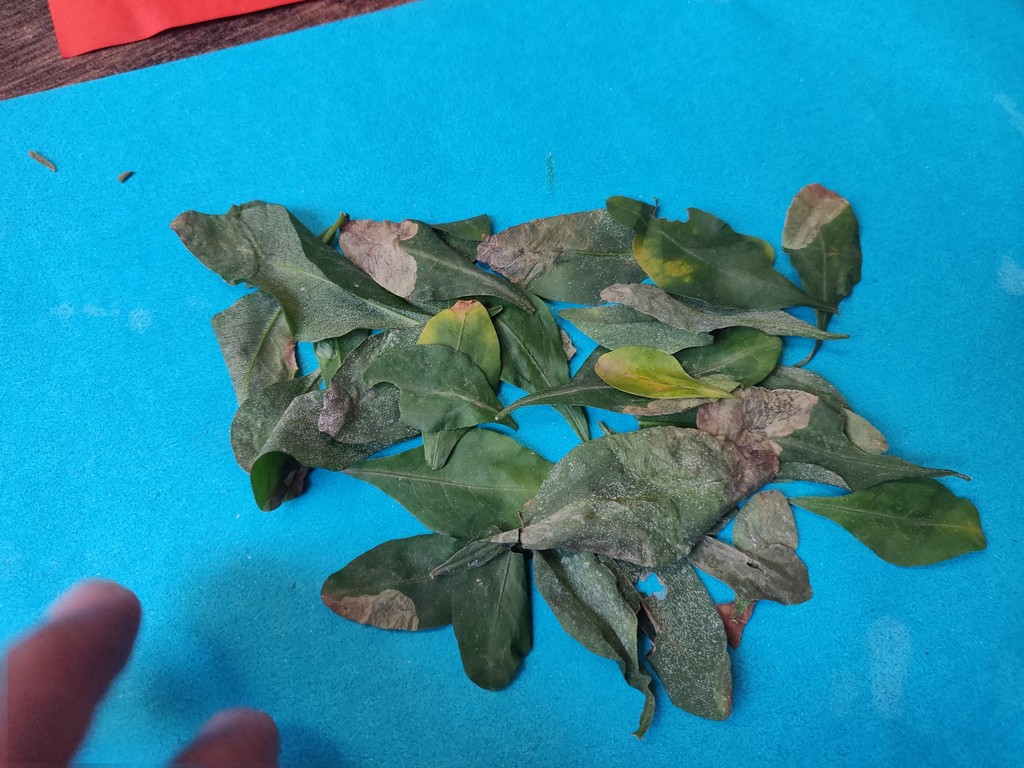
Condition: Unhealthy
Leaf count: multiple
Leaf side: unknown